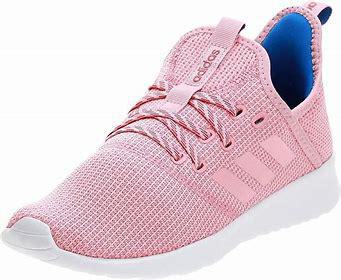
Brand: Adidas
Model: Cloudfoam Pure